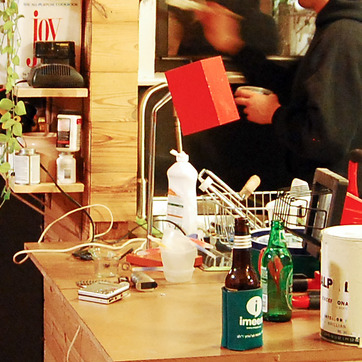
Material: plastic